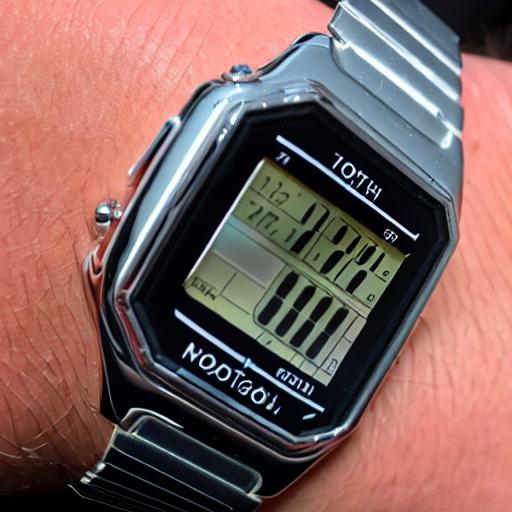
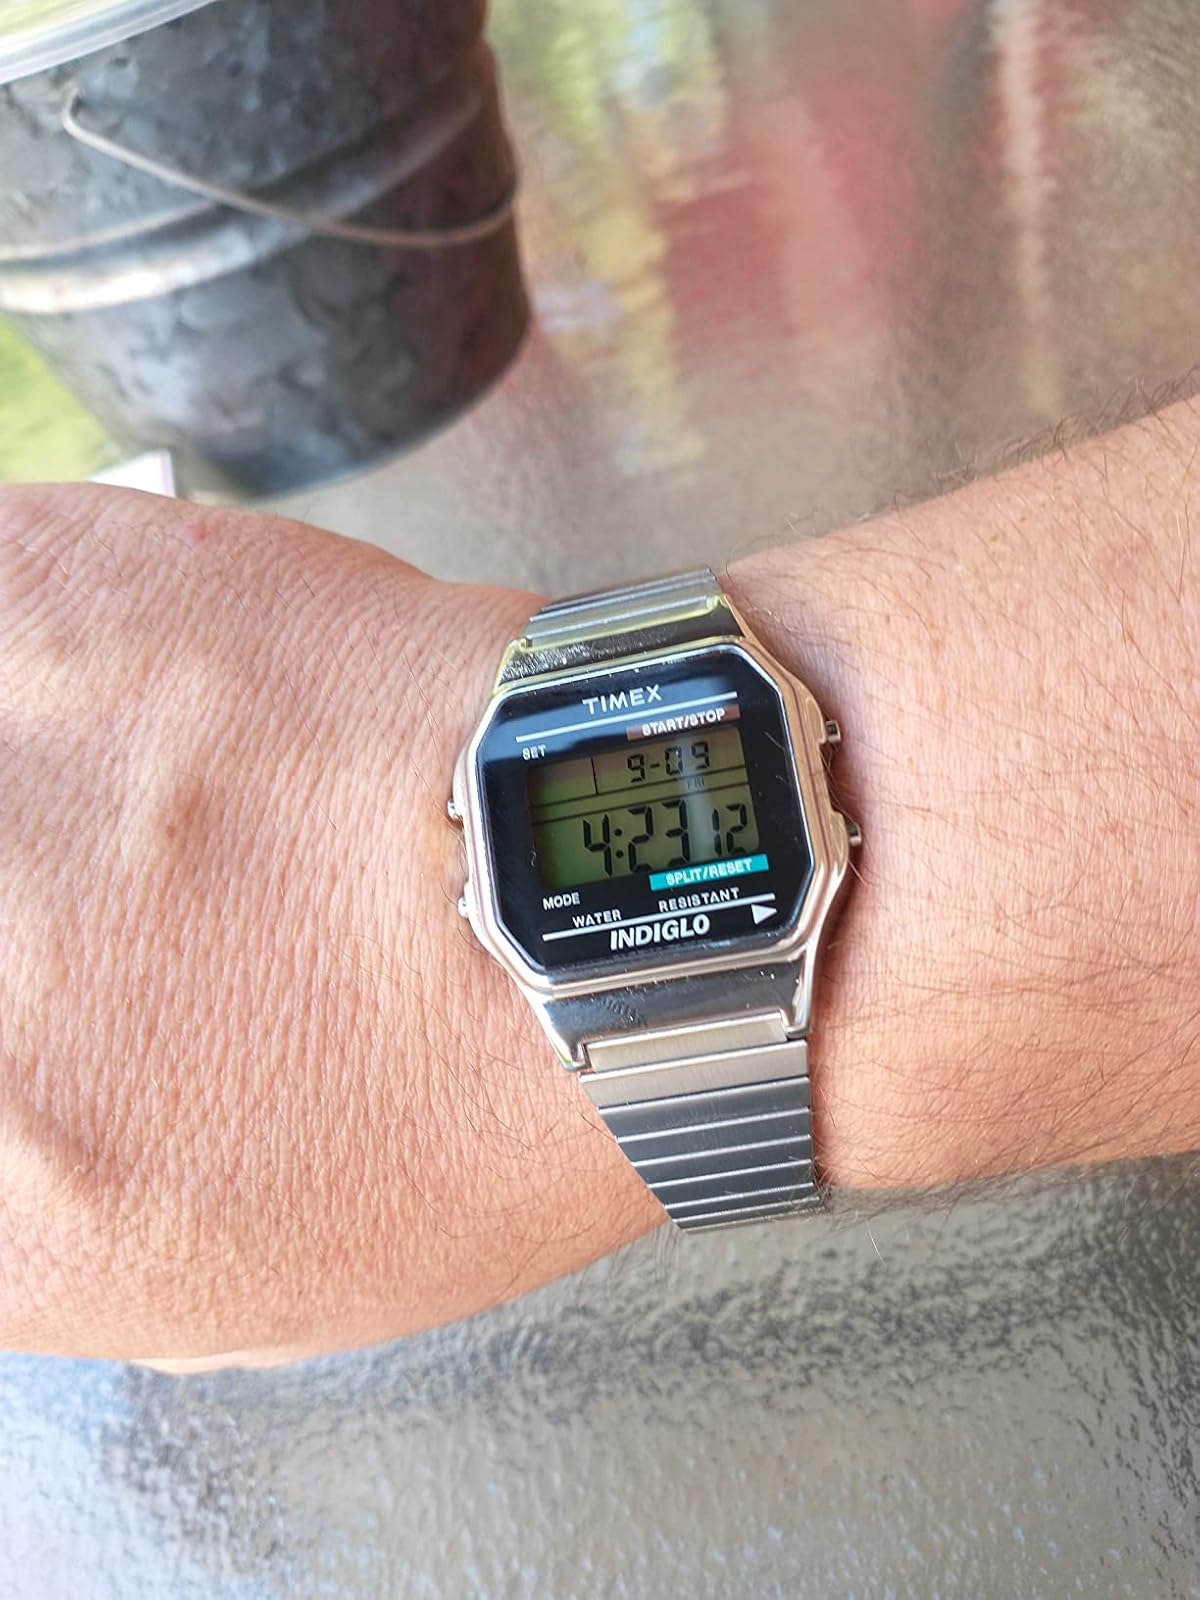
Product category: accessories_watch
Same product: no